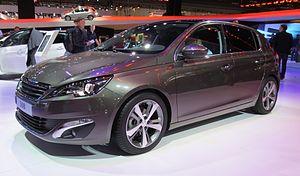
Le terme populaire automobile désigne un véhicule à roues, motorisé et destiné au transport terrestre de quelques personnes et de leurs bagages. L'abréviation populaire « voiture » est assez courante, bien que ce terme désigne de nombreux types de véhicules qui ne sont pas tous motorisés.